10th Light Horse Regiment (Australia)

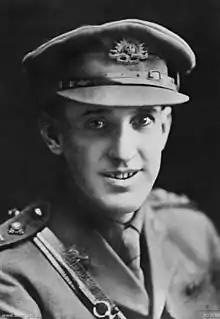
Hugo Throssell (1884–1933), a Captain of the 10th and the only light horseman during the First World War to be awarded the Victoria Cross

The regiment's first action of the war came during the Gallipoli campaign. Due to the terrain and the static nature of the fighting on the peninsula, it was felt that mounted units could not play a part; however, a number of light horse units were deployed in a dismounted role as infantry. The 10th Light Horse Regiment arrived at Gallipoli on 20 May 1915 and initially it was largely used in a defensive role. In August, however, the Allies attempted to break the stalemate, launching the August Offensive. The regiment's action at the Nek during this offensive was immortalised in the final scenes of the 1981 Peter Weir film "Gallipoli". It was also involved in the Battle of Hill 60 later in August before being evacuated along with the rest of the Allied troops in December 1915.